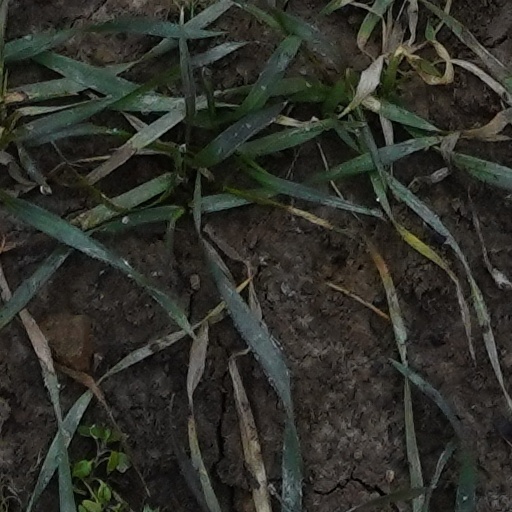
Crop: wheat